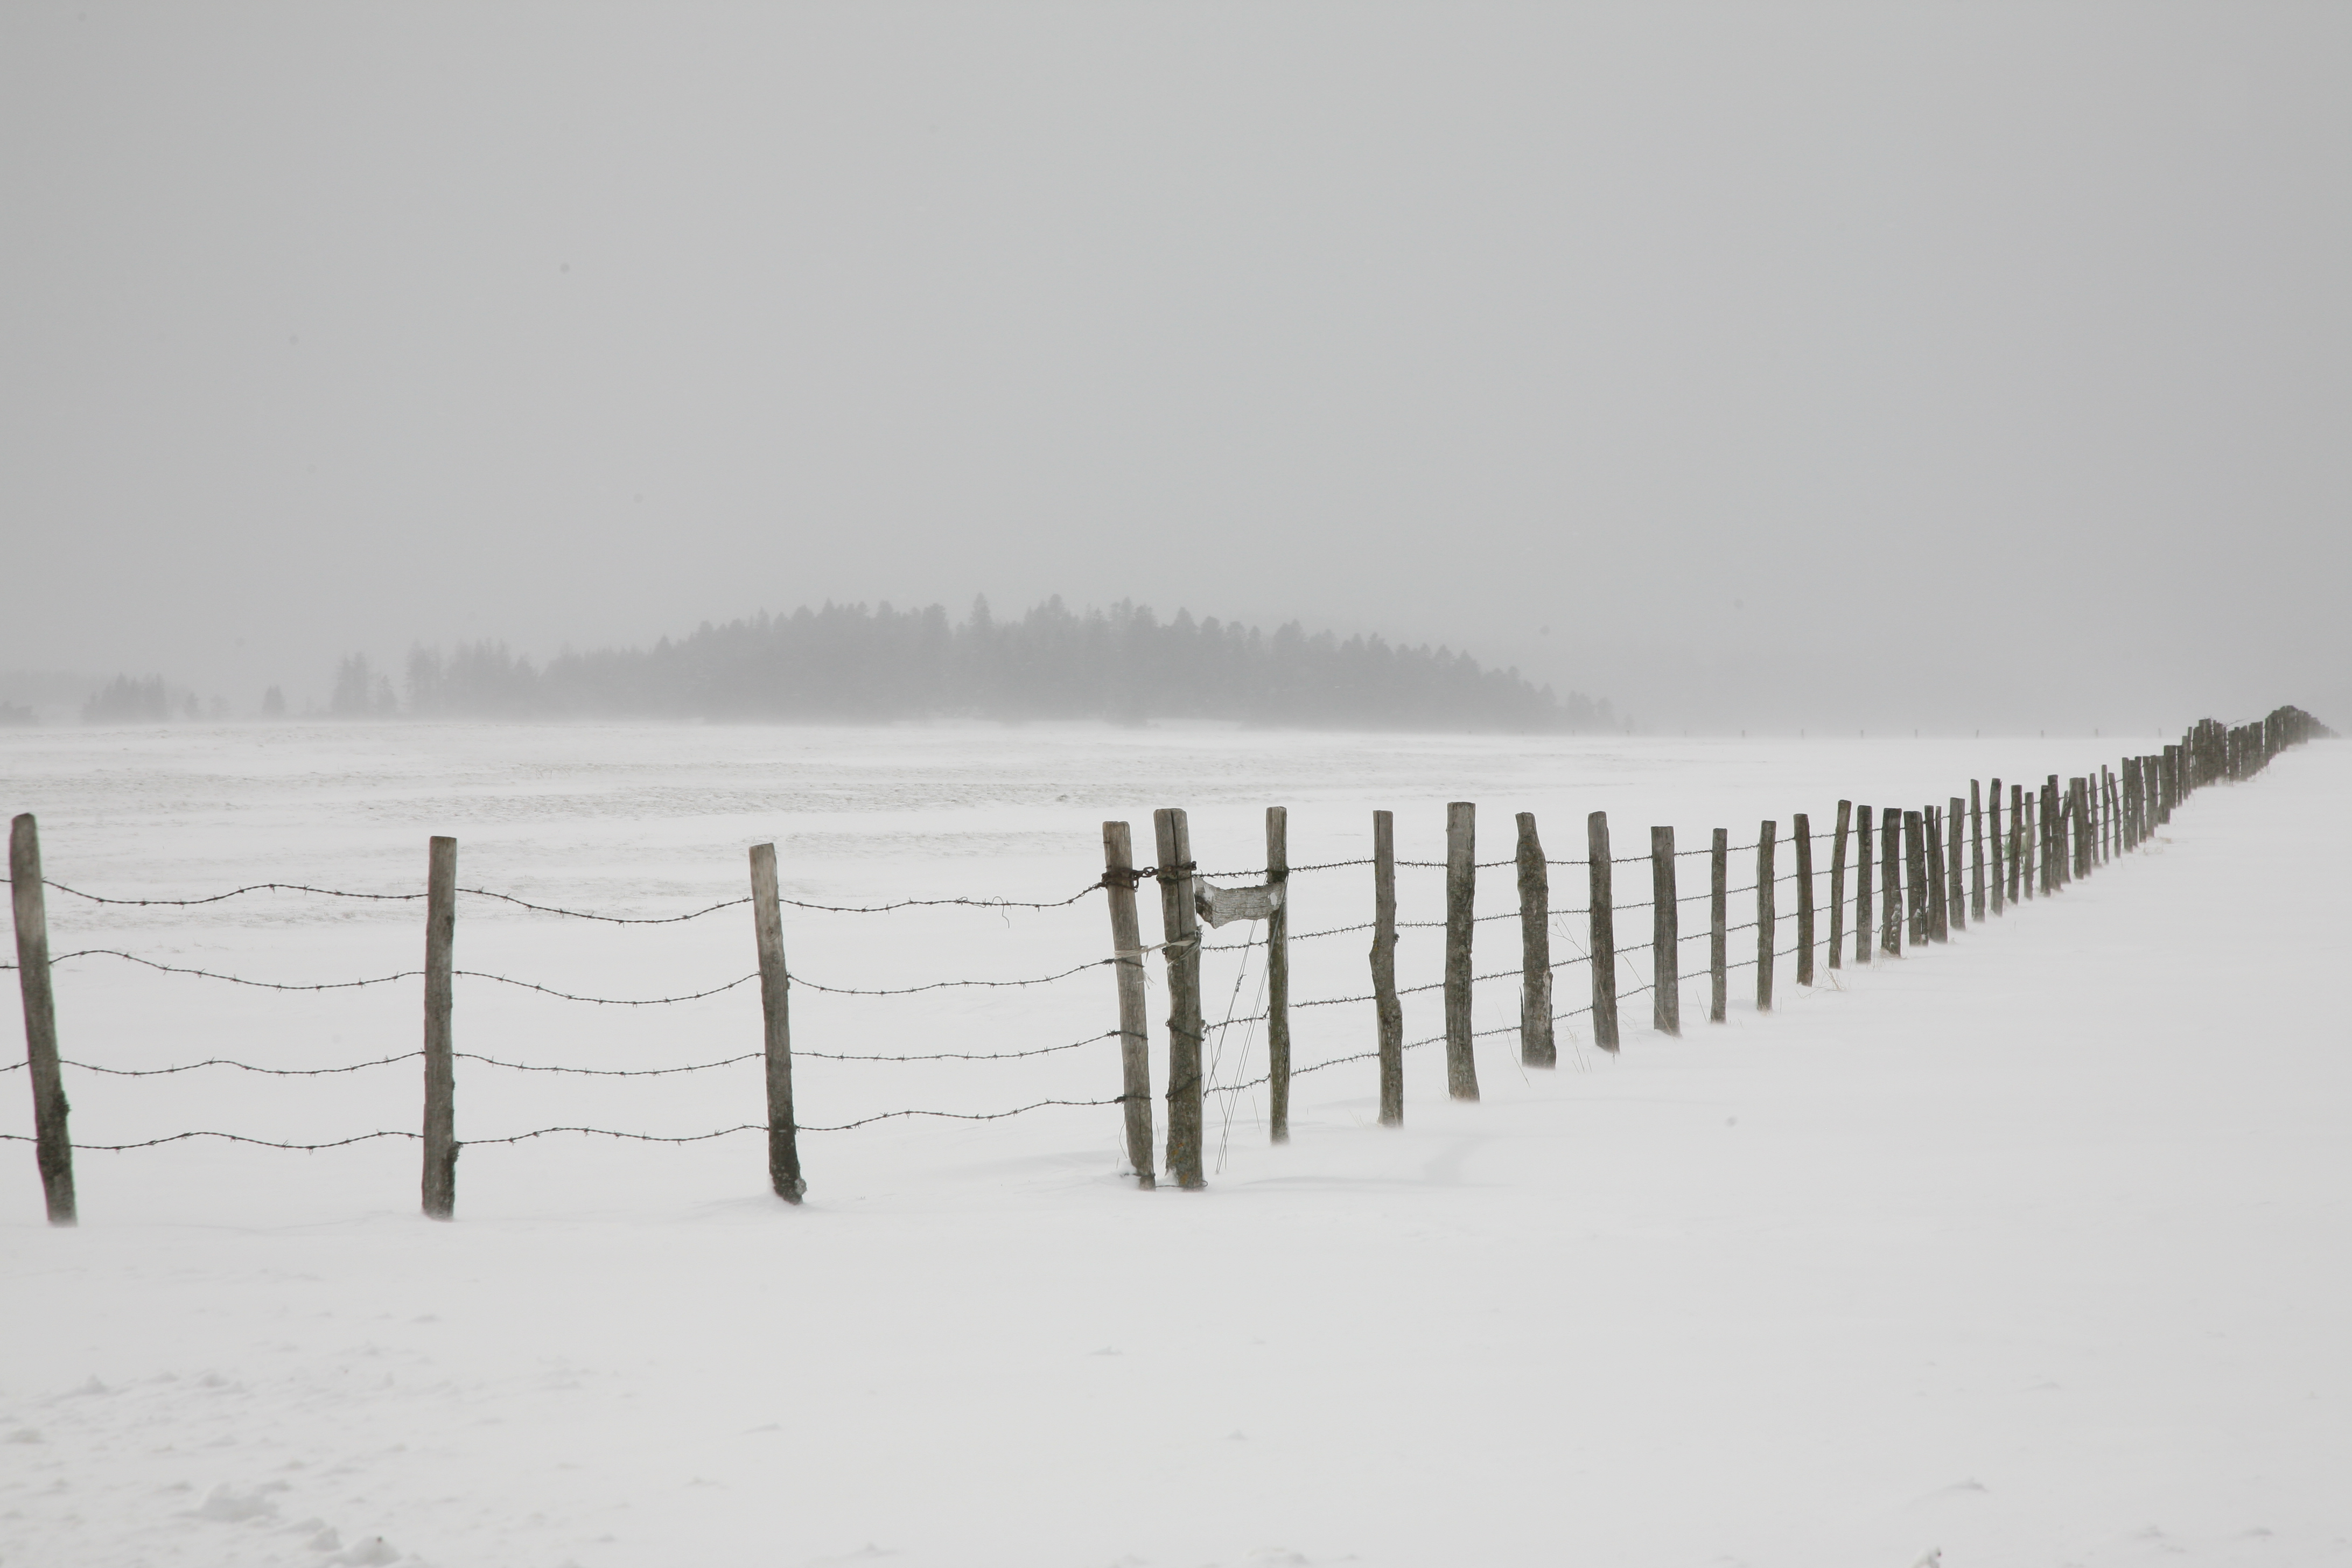
snow, cold, winter, fog, mist, morning, wave, frost, france, ice, weather, season, fields, auvergne, hiver, blizzard, campagne, champs, cloture, froid, freezing, puydedome, campaign, coldelacroixmorand, atmospheric phenomenon, winter storm